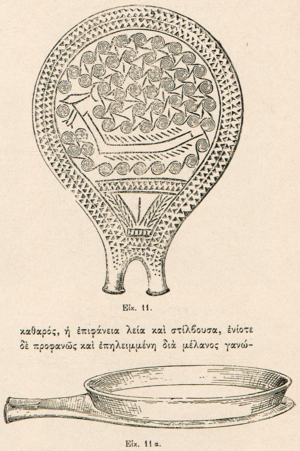
Chalandrianí est un site archéologique situé dans l'île grecque de Syros, dans les Cyclades. Il s'agit d'une nécropole de l'Âge du bronze ancien datant de 2800 - 2300 av. J.-C., fouillée en 1898 par Chrístos Tsoúntas. C'est la nécropole cycladique la plus importante en nombre de tombes fouillées ou repérées.